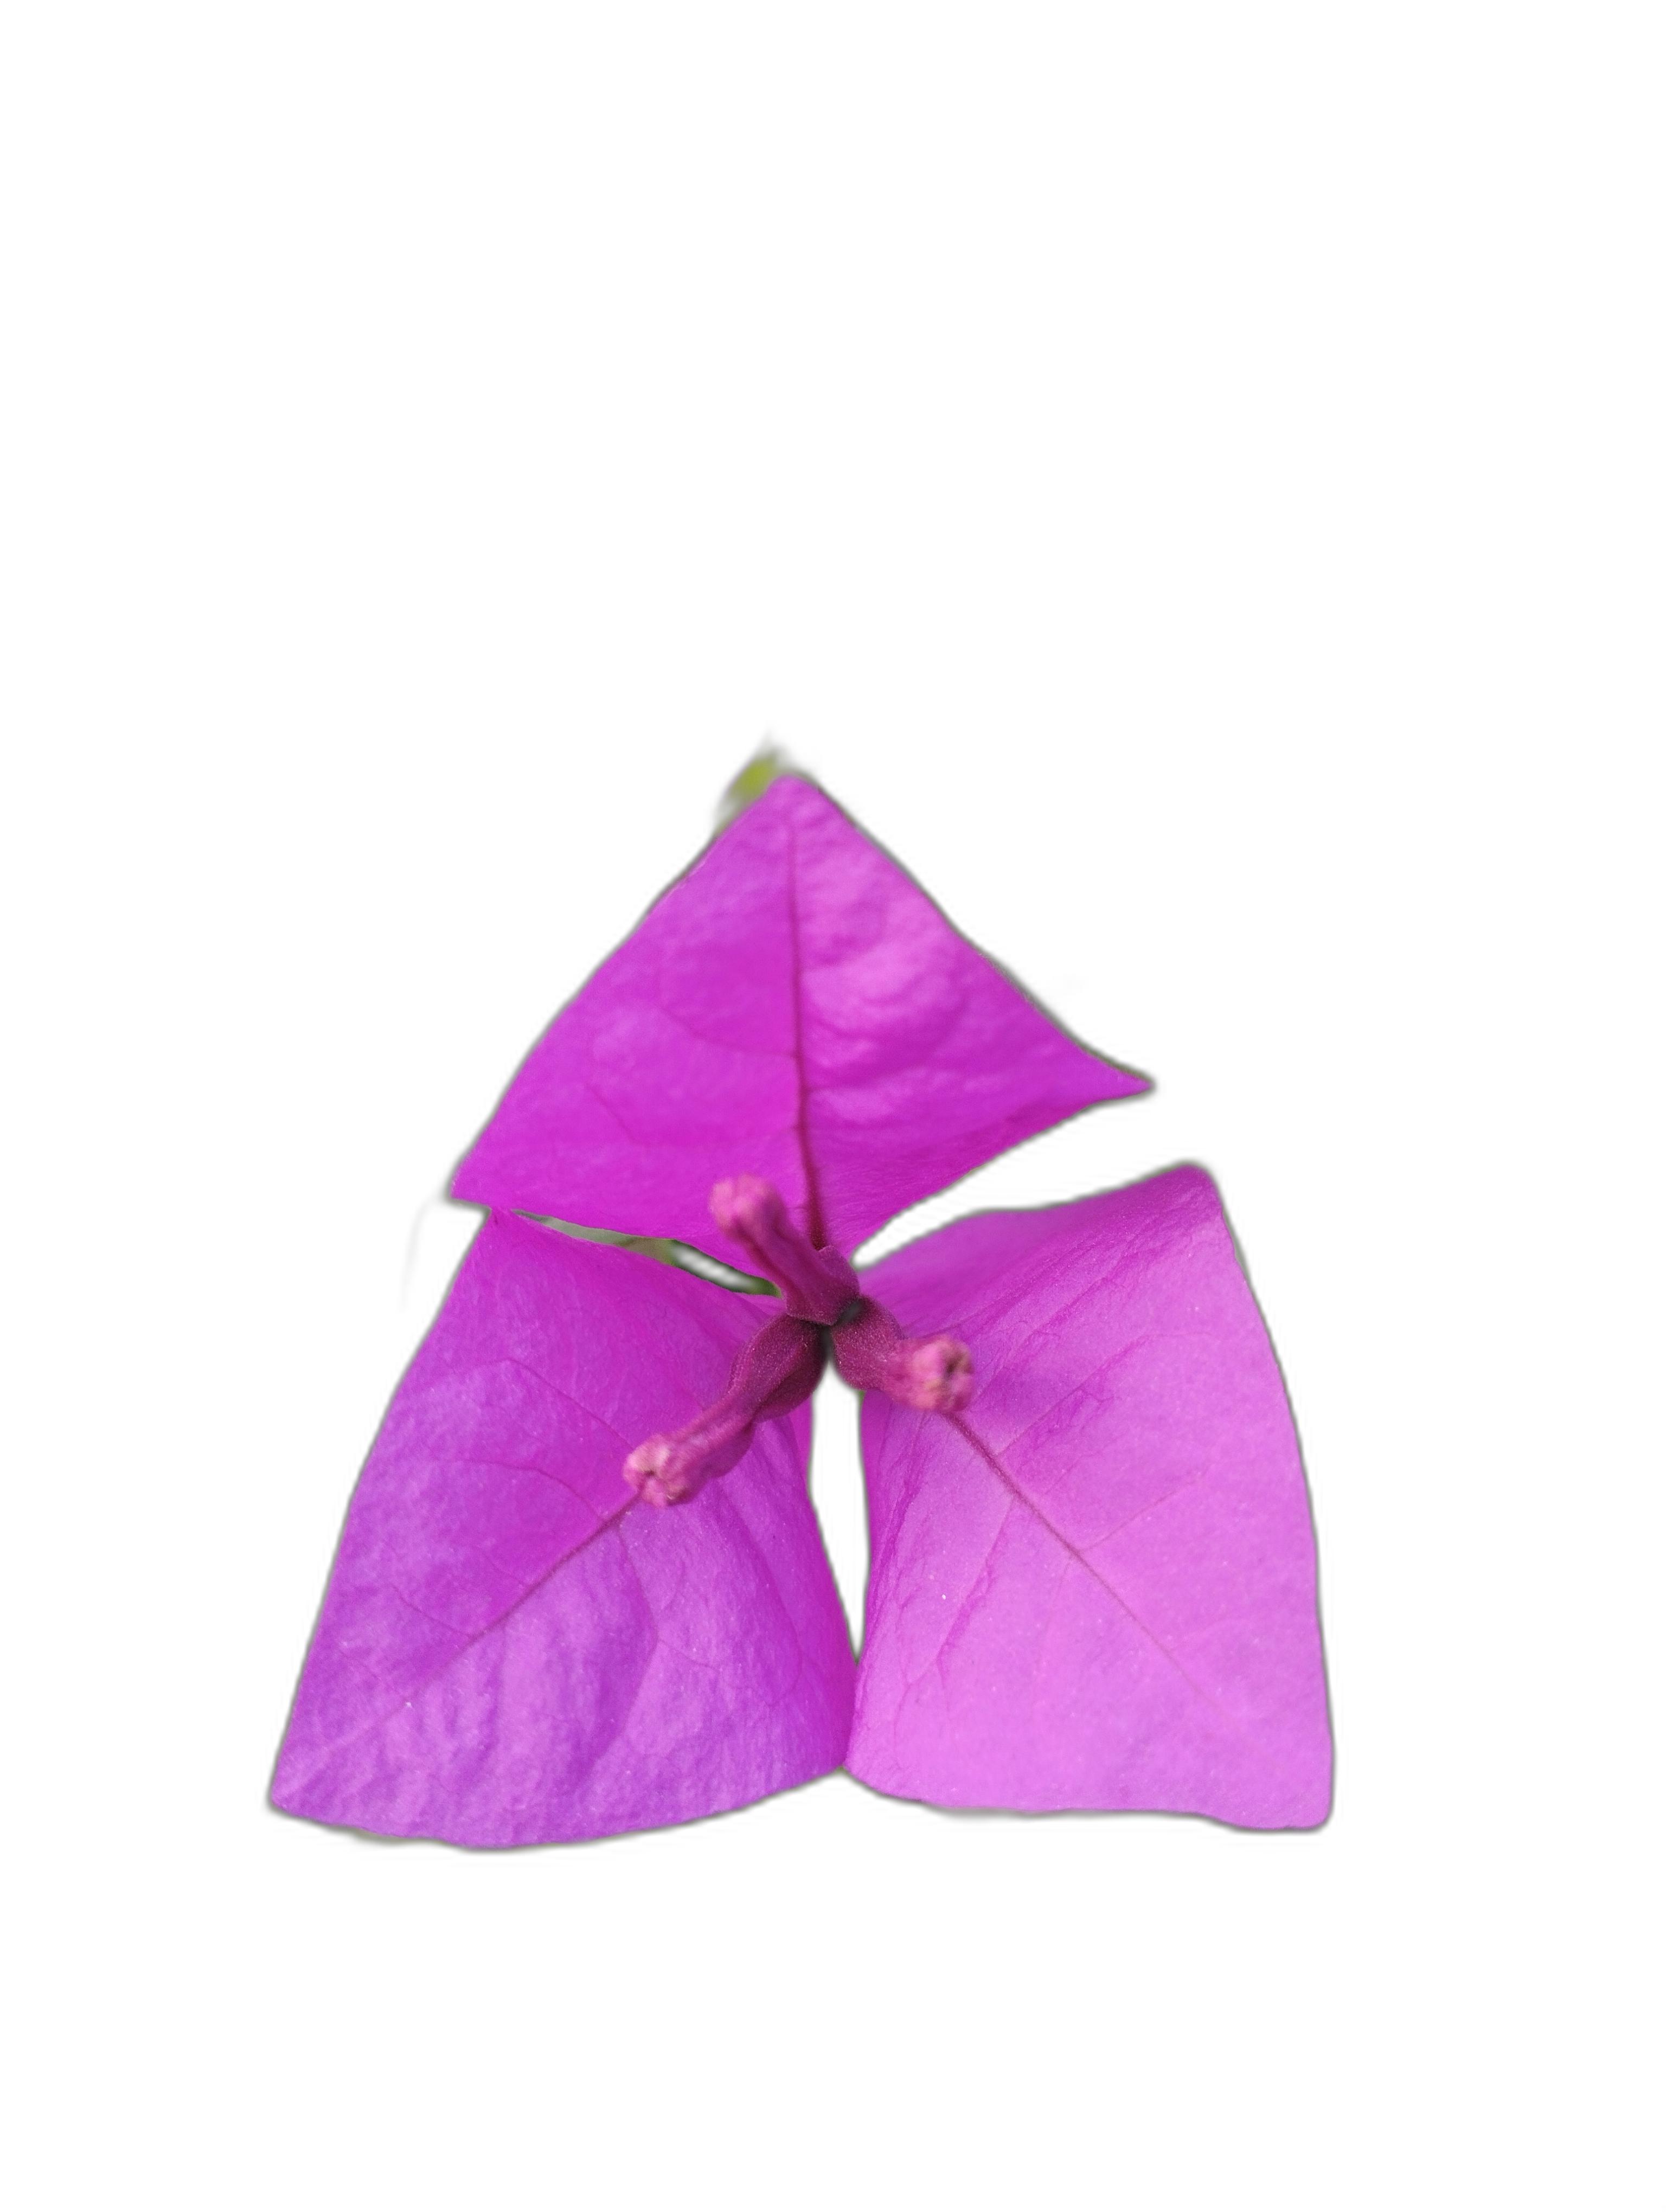
Label: Bougainvillea